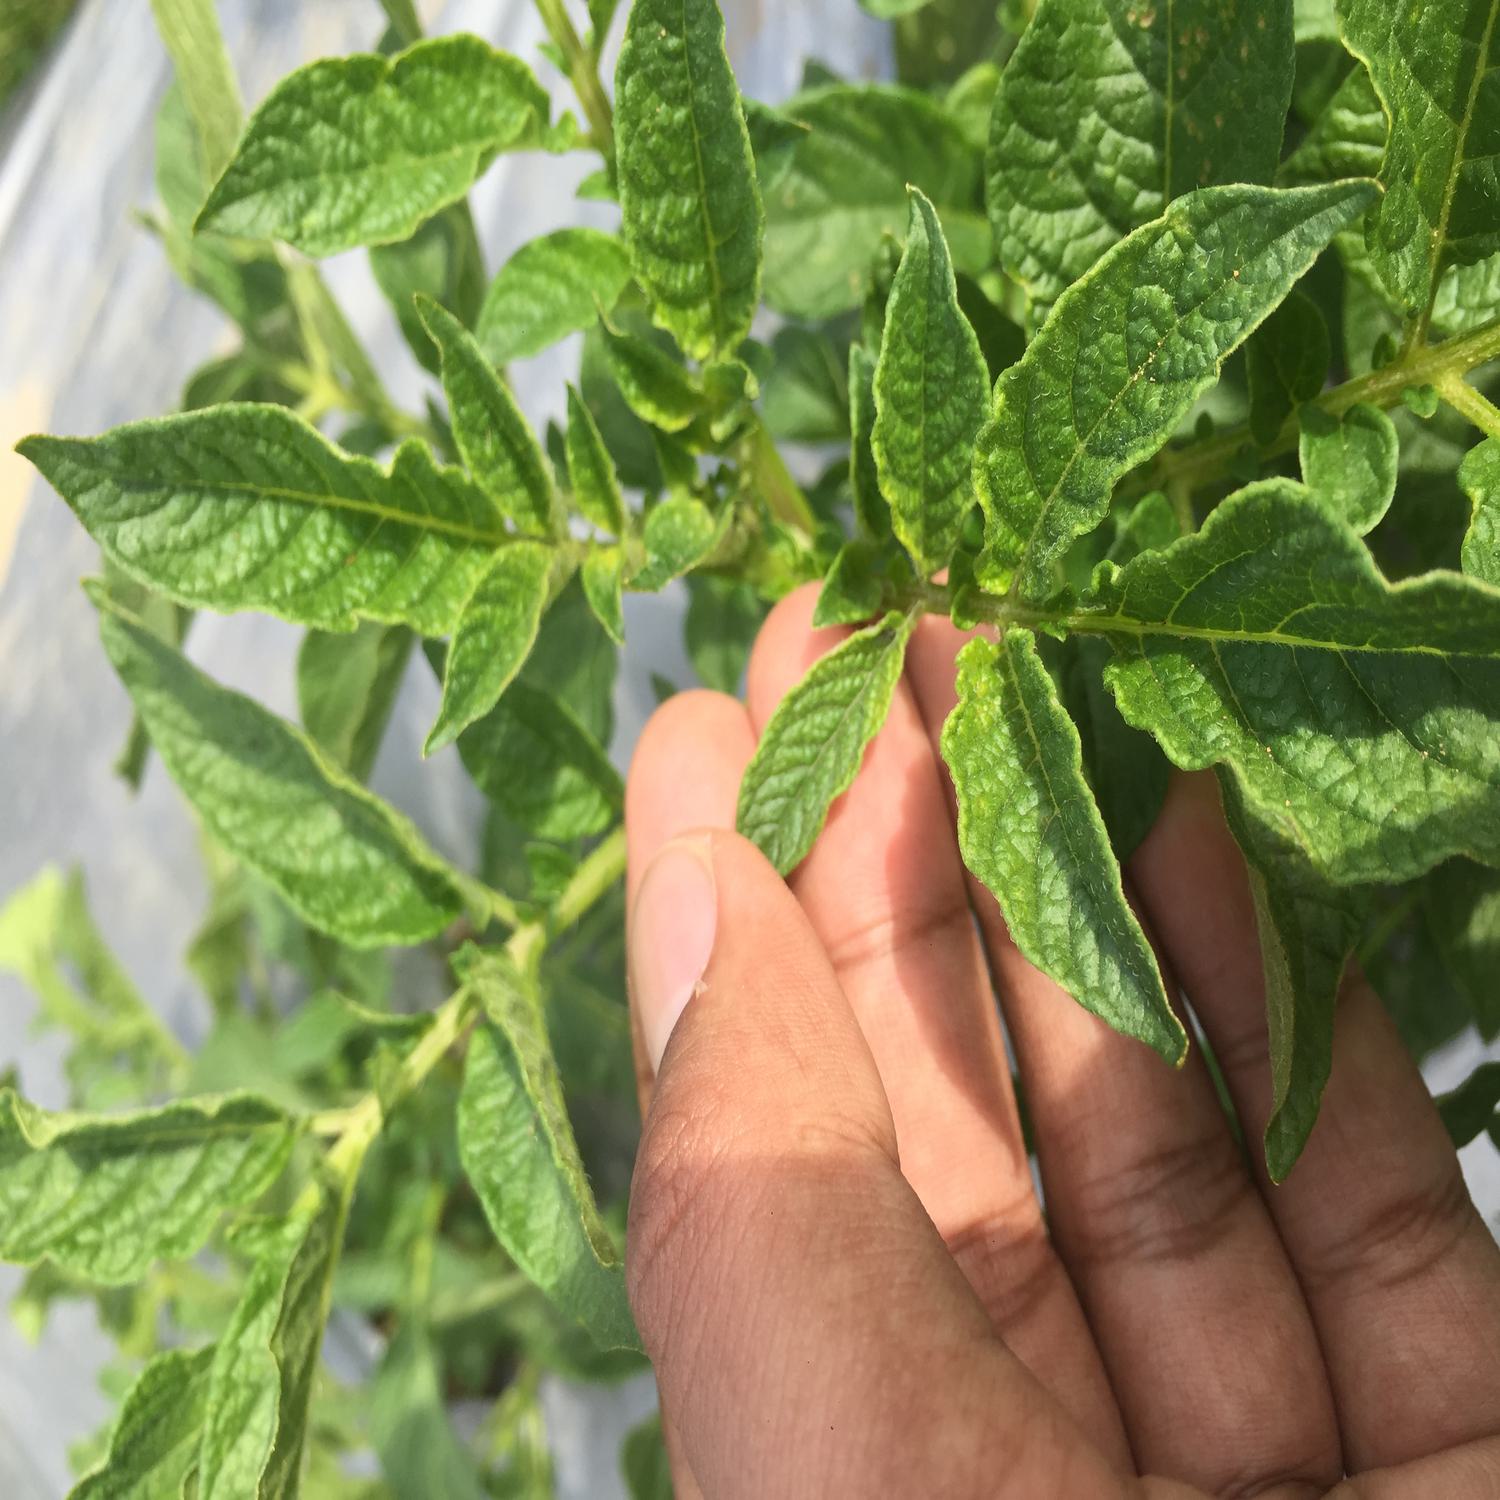
Label: Virus